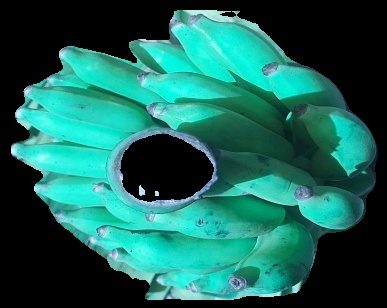
Variety: elakki-bale
Grade: grade3